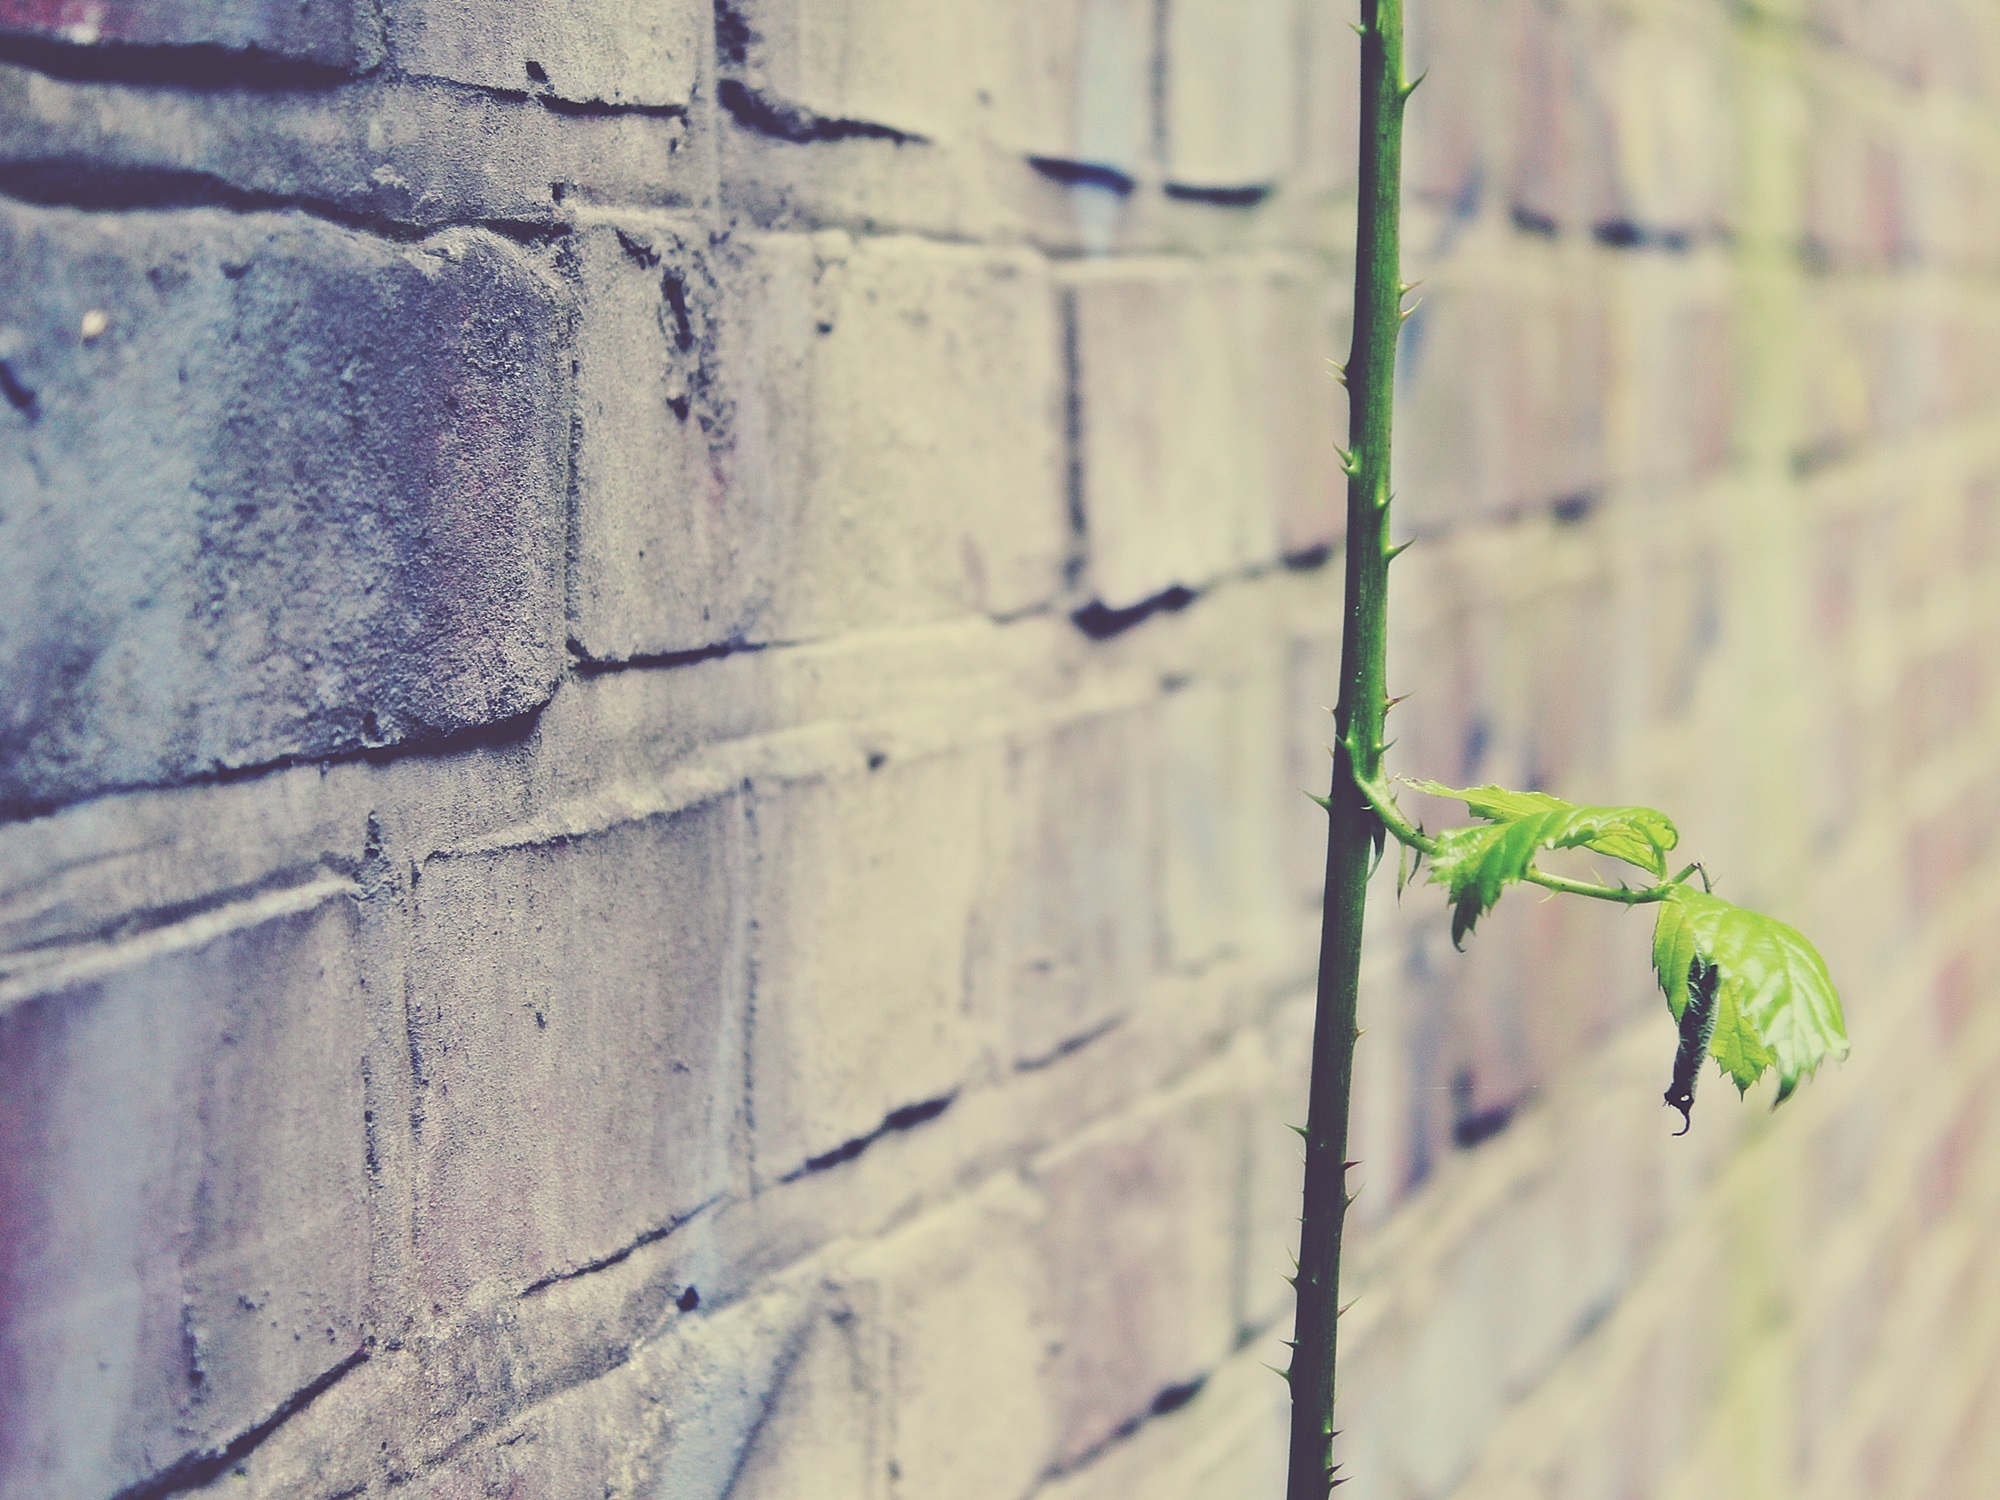
tree, branch, architecture, structure, plant, wood, photography, texture, leaf, building, wall, stone, pattern, line, green, reflection, color, facade, blue, stone wall, brick, blackberry, brick wall, weathered, close up, leaves, background, bricks, shape, masonry, natural stone, bricked, macro photography, rau, rankel